Todd-AO

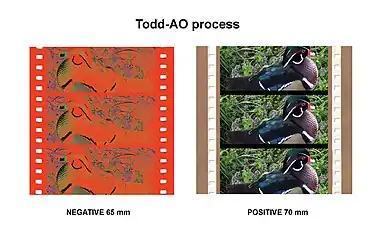
Figure 1. Todd-AO: 65 mm negative and 70 mm positive

The Todd-AO process uses two separate film stocks; a 65 mm negative is used during production and then used to produce the 70 mm positives for distribution. The sprocket hole perforations on the two are the same, and the positives are printed using contact printing with the negatives centered on the larger 70 mm film. Contact printing was used on prints that were to be "double system", using a separate, synchronized 35 mm full-coat magnetic film for the 6 sound tracks, in addition to the 70 mm film for the picture. The much more common 70 mm release prints used a slightly optically reduced picture, and placed four of the soundtracks on either edge outside of the perforations, and two more soundtracks inside the perforations, providing a total of six soundtracks, on a 7.5 mm magnetic surface. Todd-AO soundtracks were very high fidelity, and could still compete with modern digital tracks above 40 kHz. Even though there were no subwoofers in theaters in those days, Todd-AO delivered high-impact bass using crisp-sounding horn-loaded speakers. Four lens options covered a 128, 64, 48 or 37 degree field of view. The aspect ratio of this format was 2.20:1.